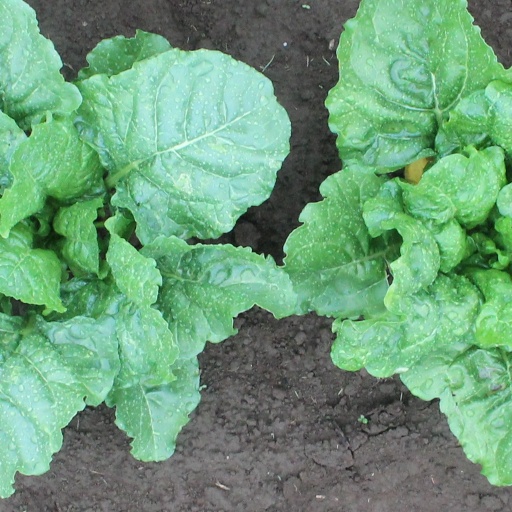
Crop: sugar beet